West Auckland, New Zealand

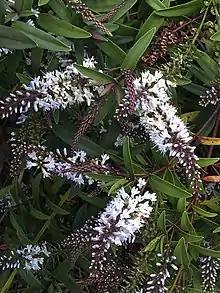
The Waitākere rock koromiko, "Veronica bishopiana", is endemic to the Waitākere Ranges

While much of West Auckland, especially the Waitākere Ranges, was historically dominated by kauri, northern rātā, rimu most of the kauri trees were felled as a part of the kauri logging industry. One plant species is native to West Auckland, "Veronica bishopiana", the Waitākere rock koromiko. A number of other plant species are primarily found in coastal West Auckland, including "Sophora fulvida", the west coast kōwhai and "Veronica obtusata", the coastal hebe. "Sophora fulvida" is a common sight in West Auckland; other species of kōwhai are not allowed to be planted west of Scenic Drive. The Waitākere Ranges are known for the wide variety of fern species (over 110), as well as native orchids, many of which self-established from seeds carried by winds from the east coast of Australia.